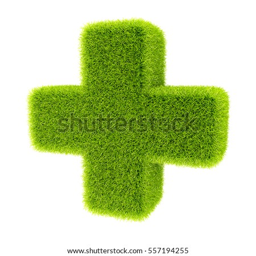
plus sign covered by green grass isolated on white background in the design of information related to the icons and signs .